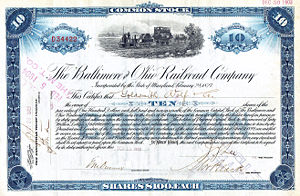
Baltimore and Ohio Railroad / Historie / Det 20. århundrede
B&O aktiebrev, 1903
"Baltimore and Ohio Railroad var et af de ældste jernbaneselskaber i USA og det første som tilbød passager- og godstransport til offentligheden. Den oprindelige linje havde udgangspunkt i havnebyen Baltimore og fortsatte ind i landet, med floden Ohio som sit mål. Det tog 25 år inden man nåede Ohiofloden ved byen Wheeling, West Virginia ca. 400 km væk. Senere blev Baltimore and Ohio Railroad et langt større jernbaneselskab, med jernbanelinjer i store dele af det døstlige USA. Baltimore and Ohio er i dag en del af CSX netværket og omfatter bl.a. verdens ældste fungerende jernbanebro. B&O omfattede Leiper Railroad, den første permanente jernbane i USA. I sine senere år anvendte B&O annonce sloganet: ""Linking 13 Great States with the Nation."" En del af B&O's udødelighed stammer nok fra, at det var et af de jernbaneselskaber, som optrådte i den amerikanske version af Monopoly-spillet.